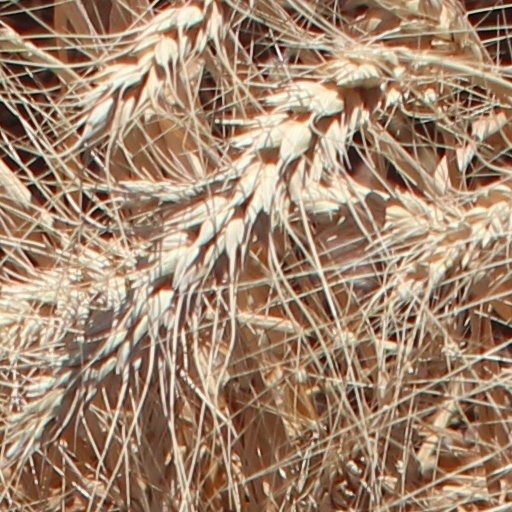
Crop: wheat